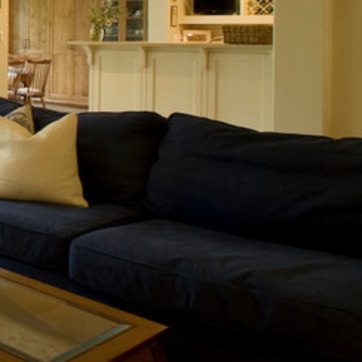
Material: fabric